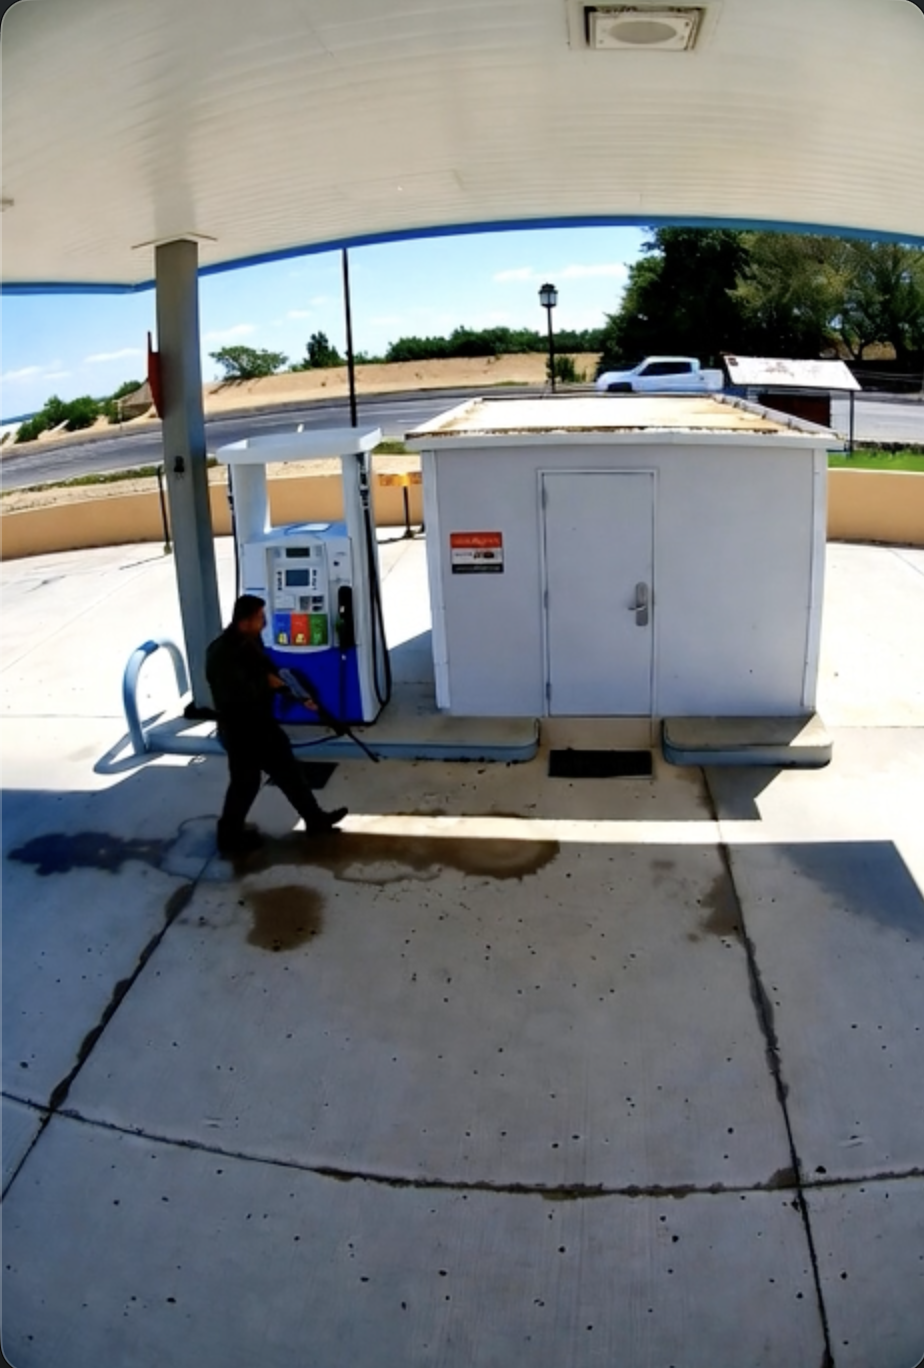
Object: person

Object: weapon